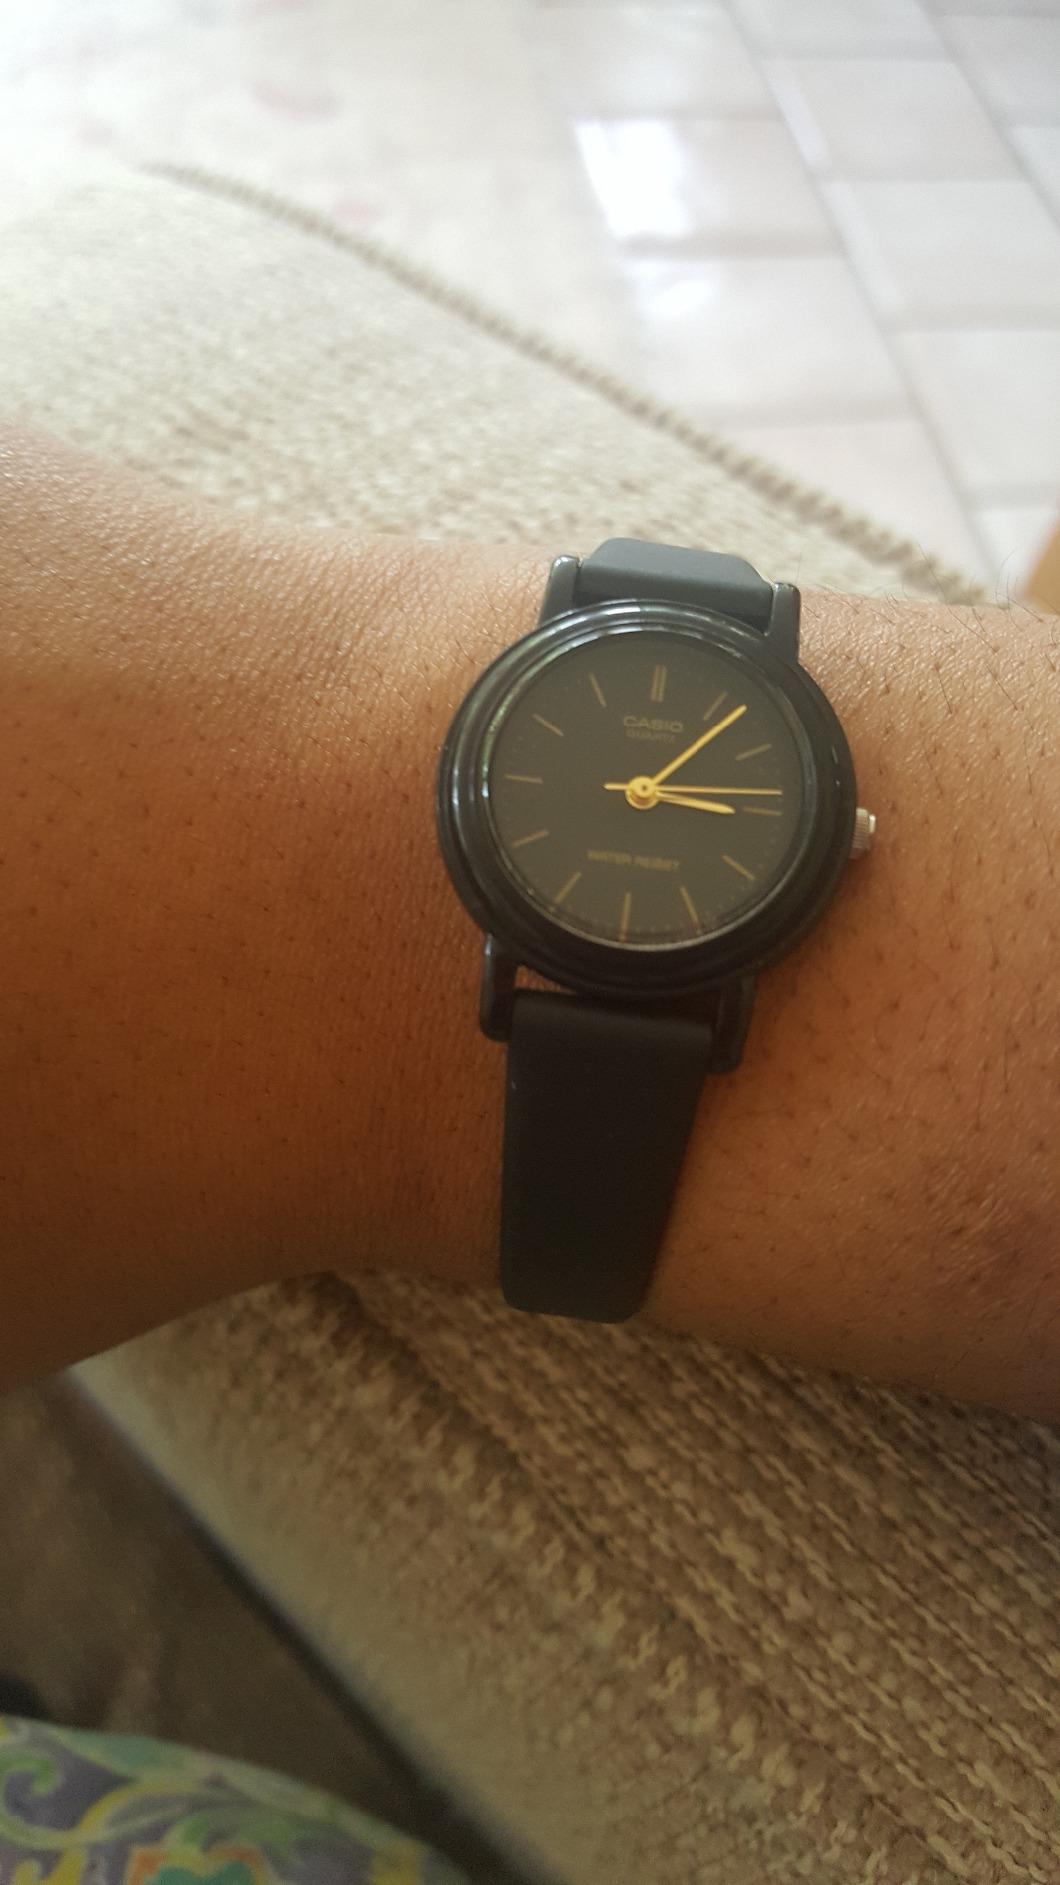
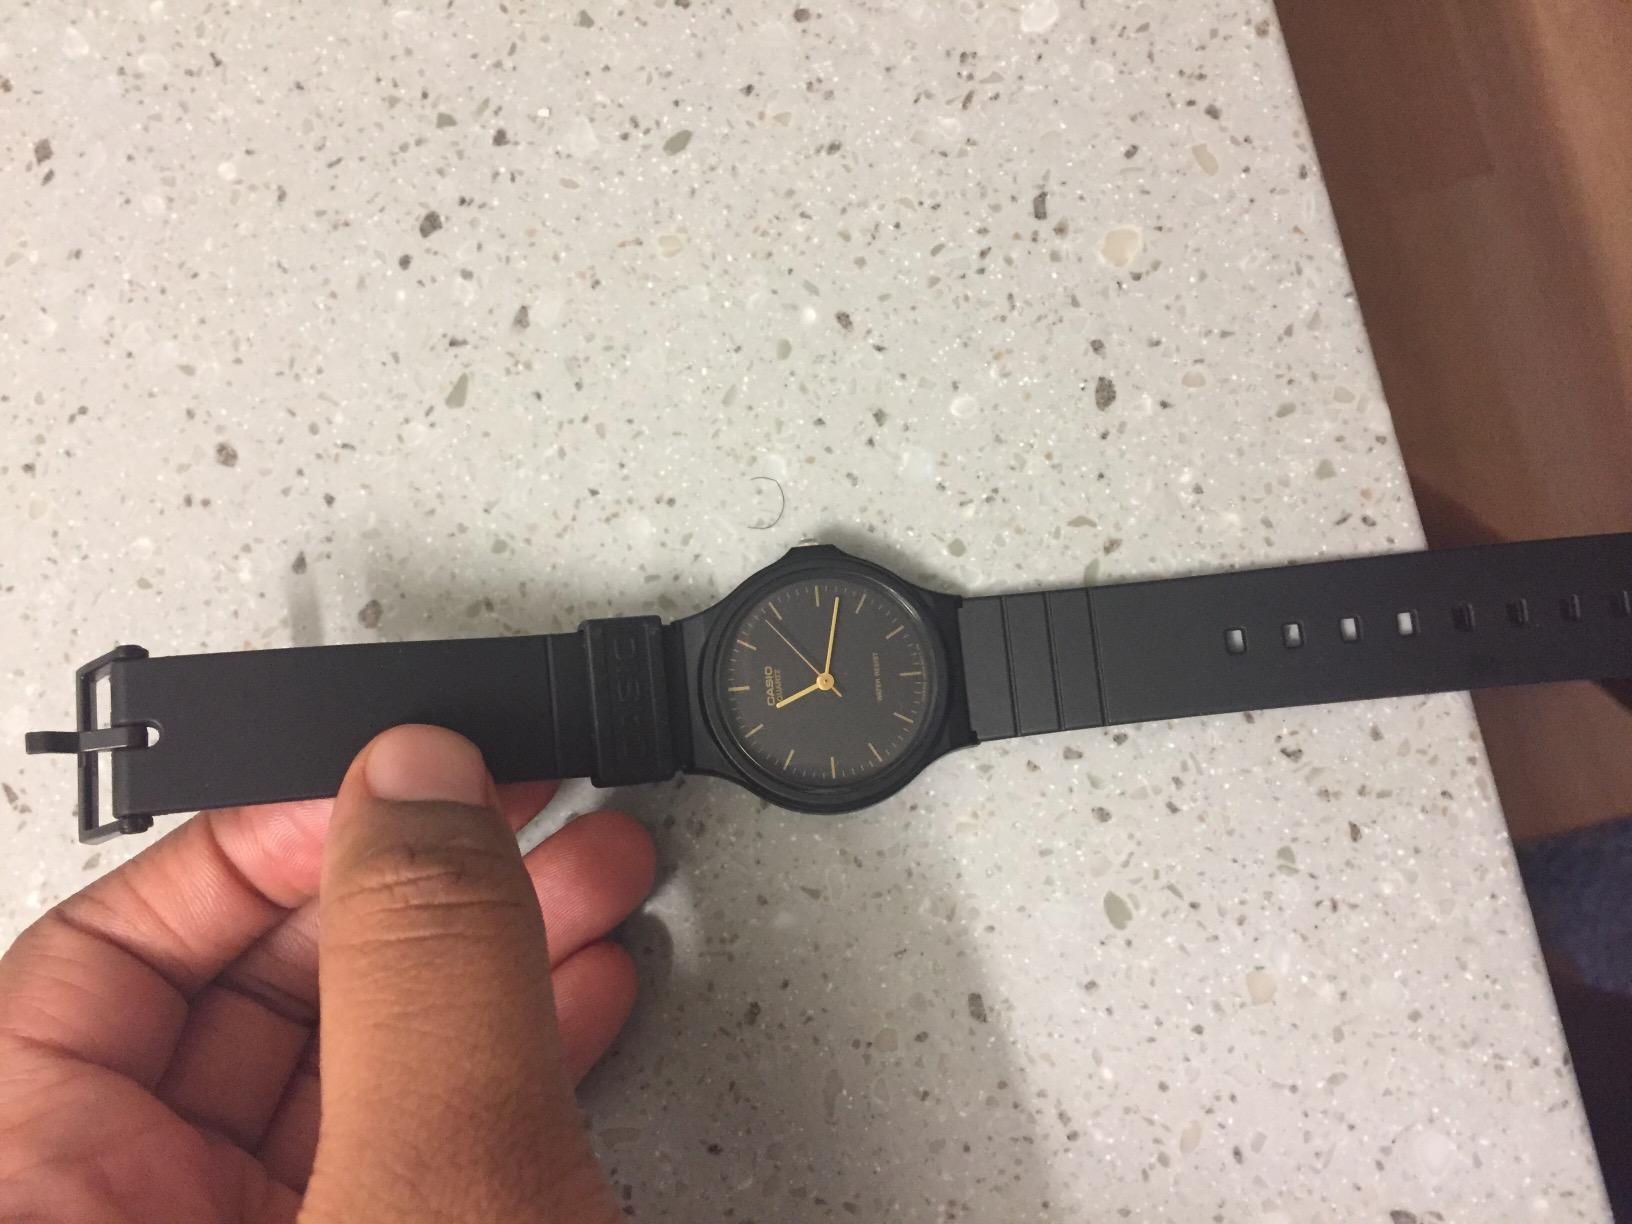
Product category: accessories_watch
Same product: no